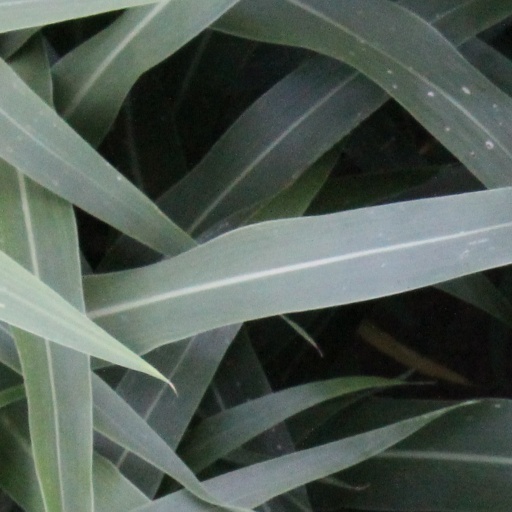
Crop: sorghum